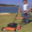
Label: lawn_mower